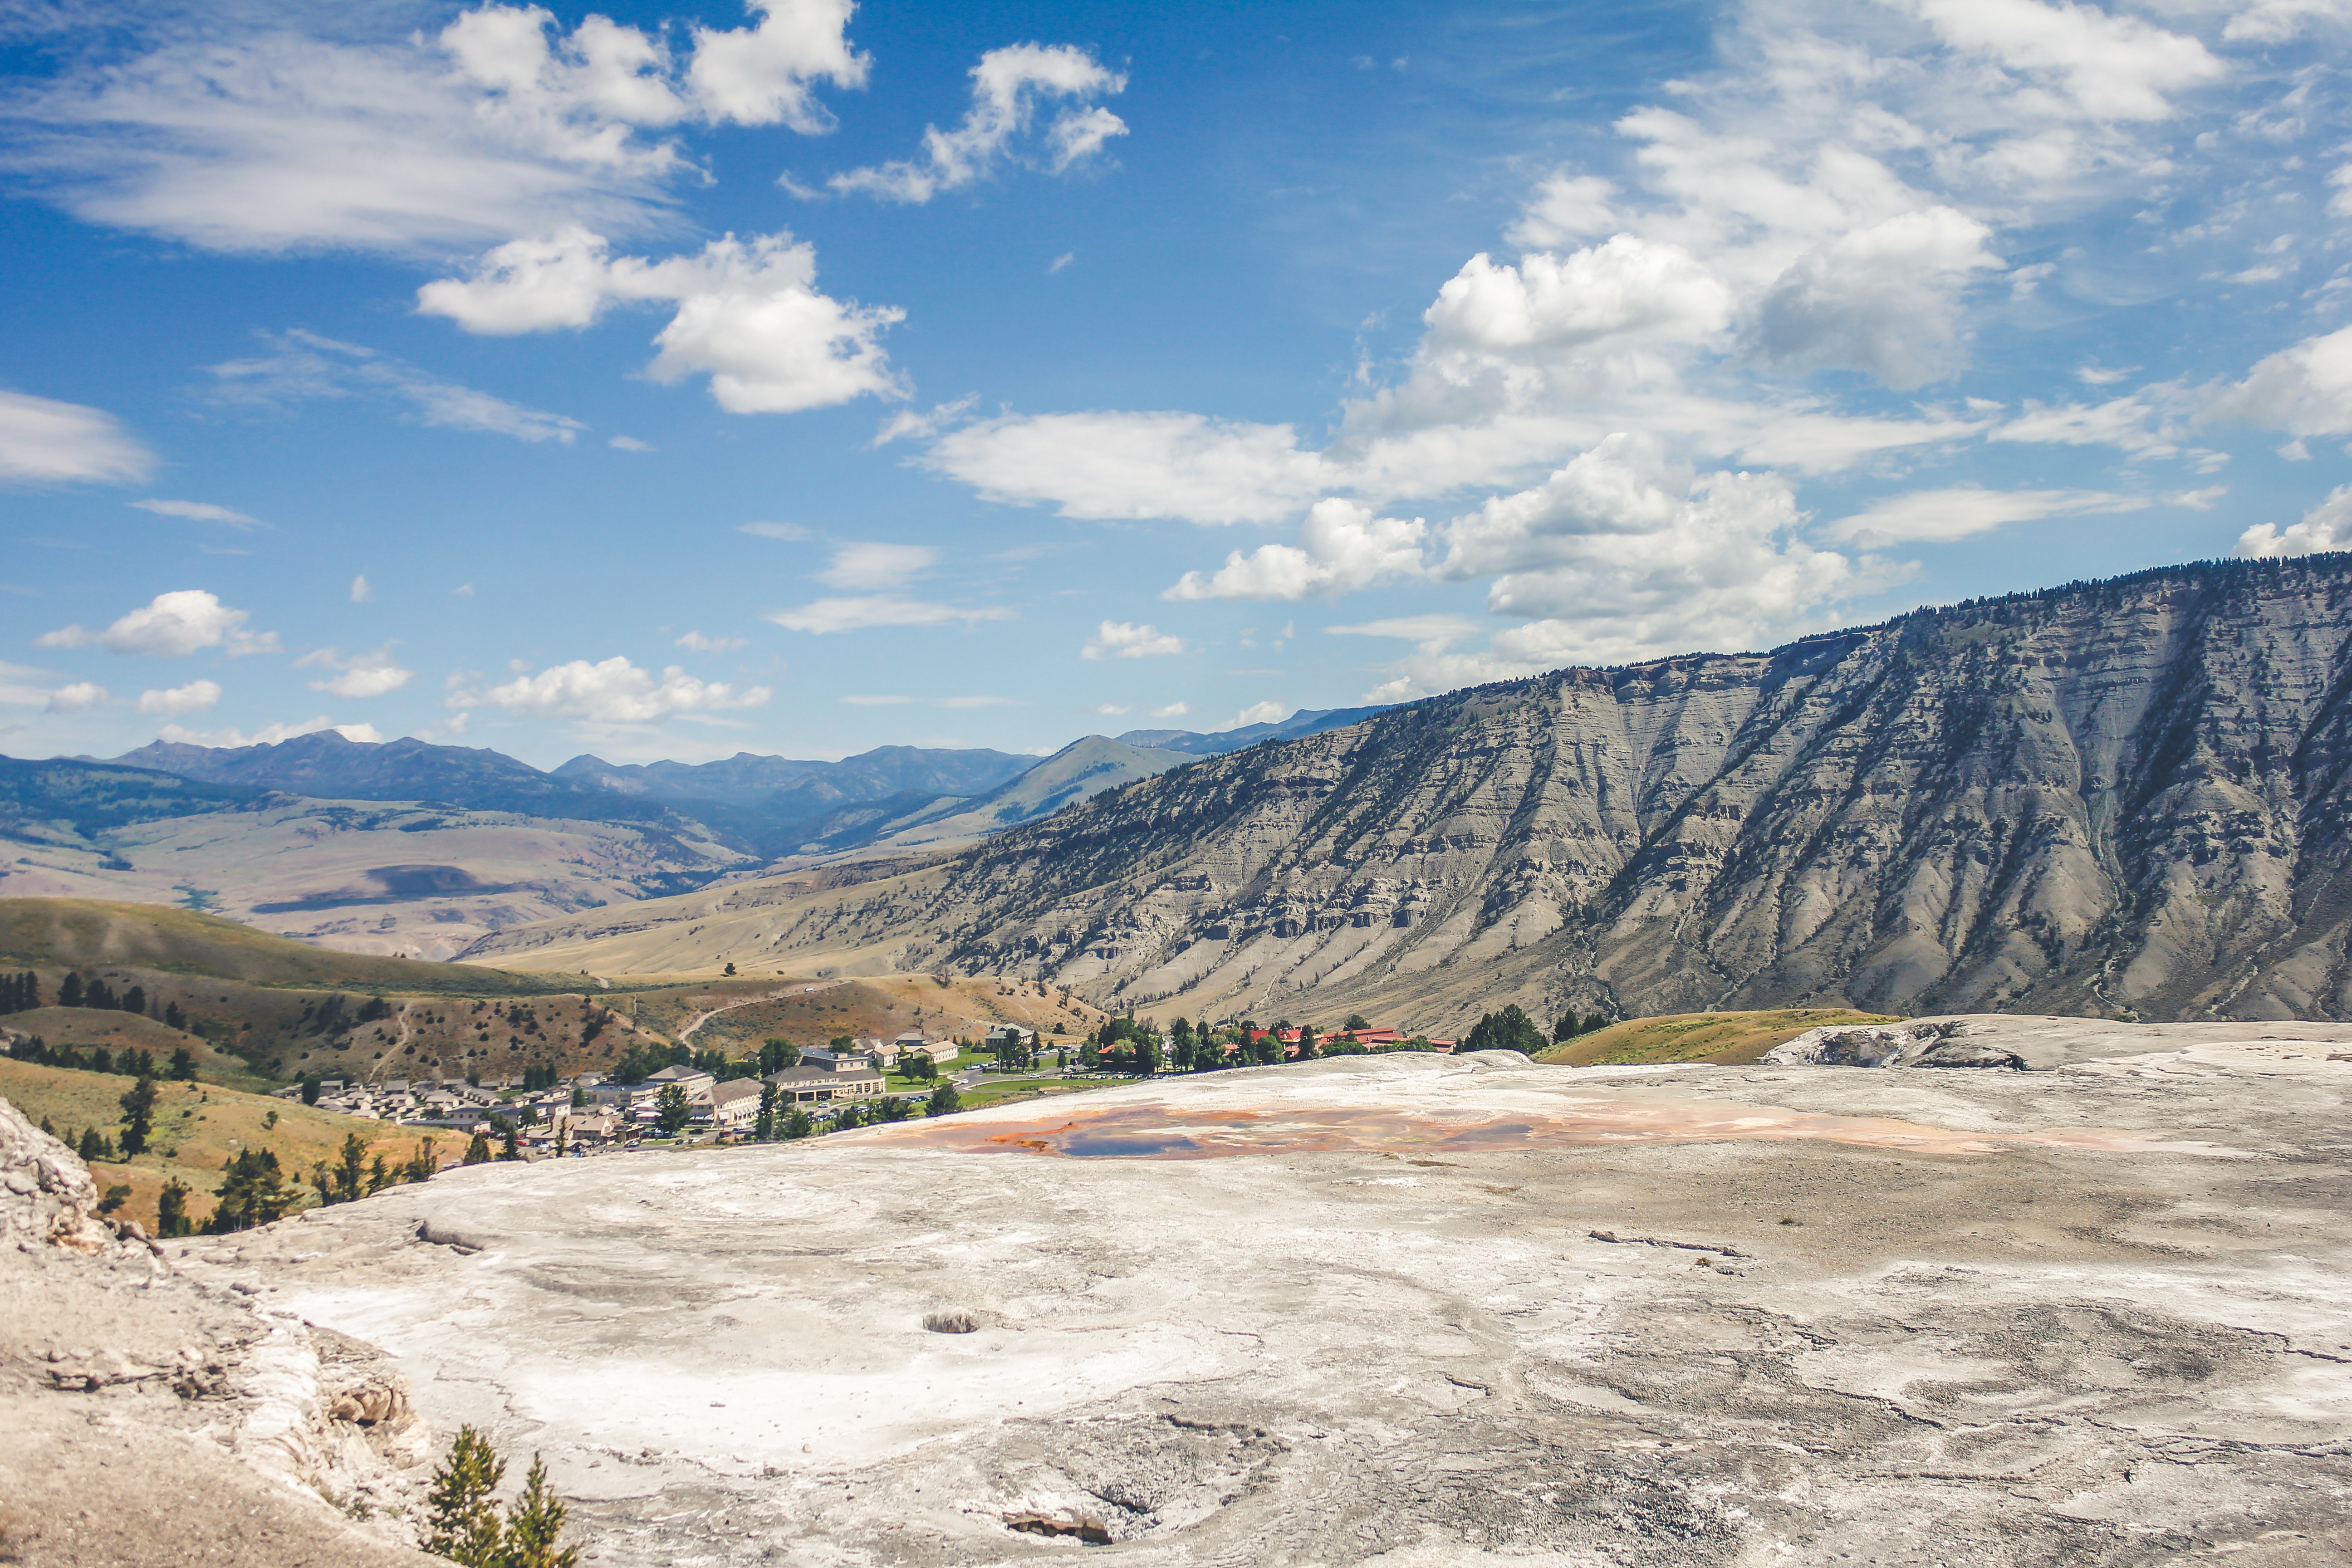
landscape, nature, wilderness, mountain, cloud, sky, meadow, hill, lake, valley, land, mountain range, explore, range, wild, tranquil, hike, balance, peaceful, fitness, climb, life, wander, clouds, elements, geology, earth, spa, badlands, plateau, beauty, exploration, scene, discover, fell, success, wellness, landform, wellbeing, mountain pass, achieve, accomplish, centered, geographical feature, mountainous landforms